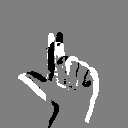
ASL letter: l